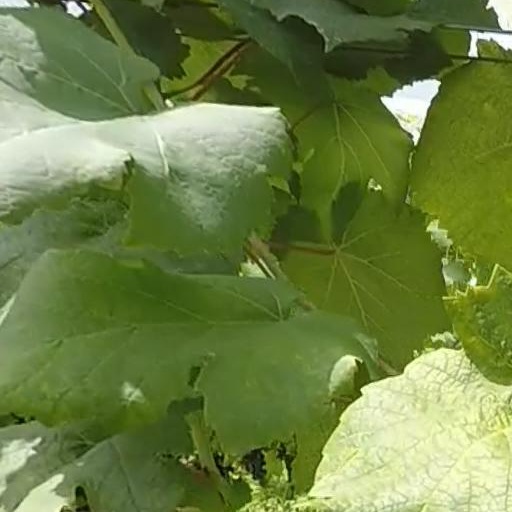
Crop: grape